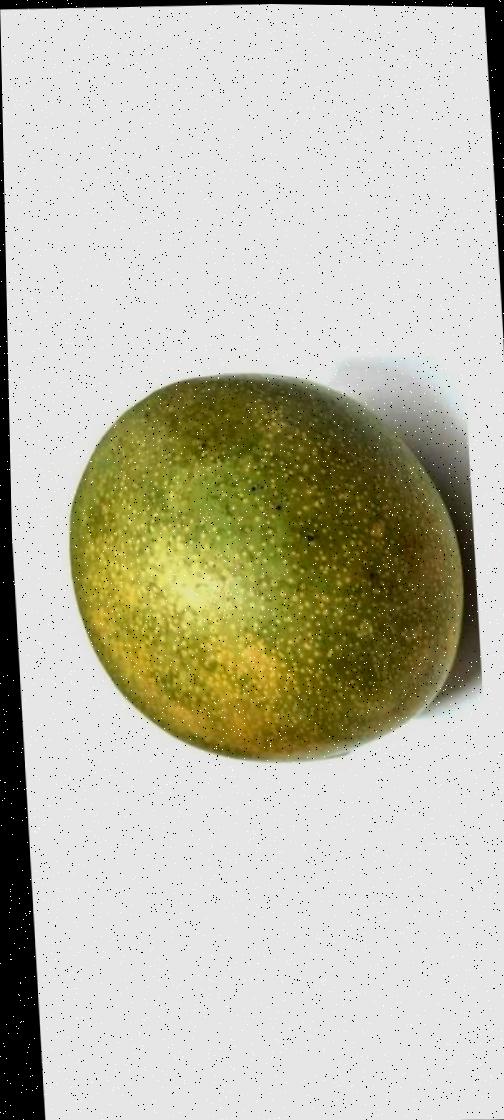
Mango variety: Bari-4